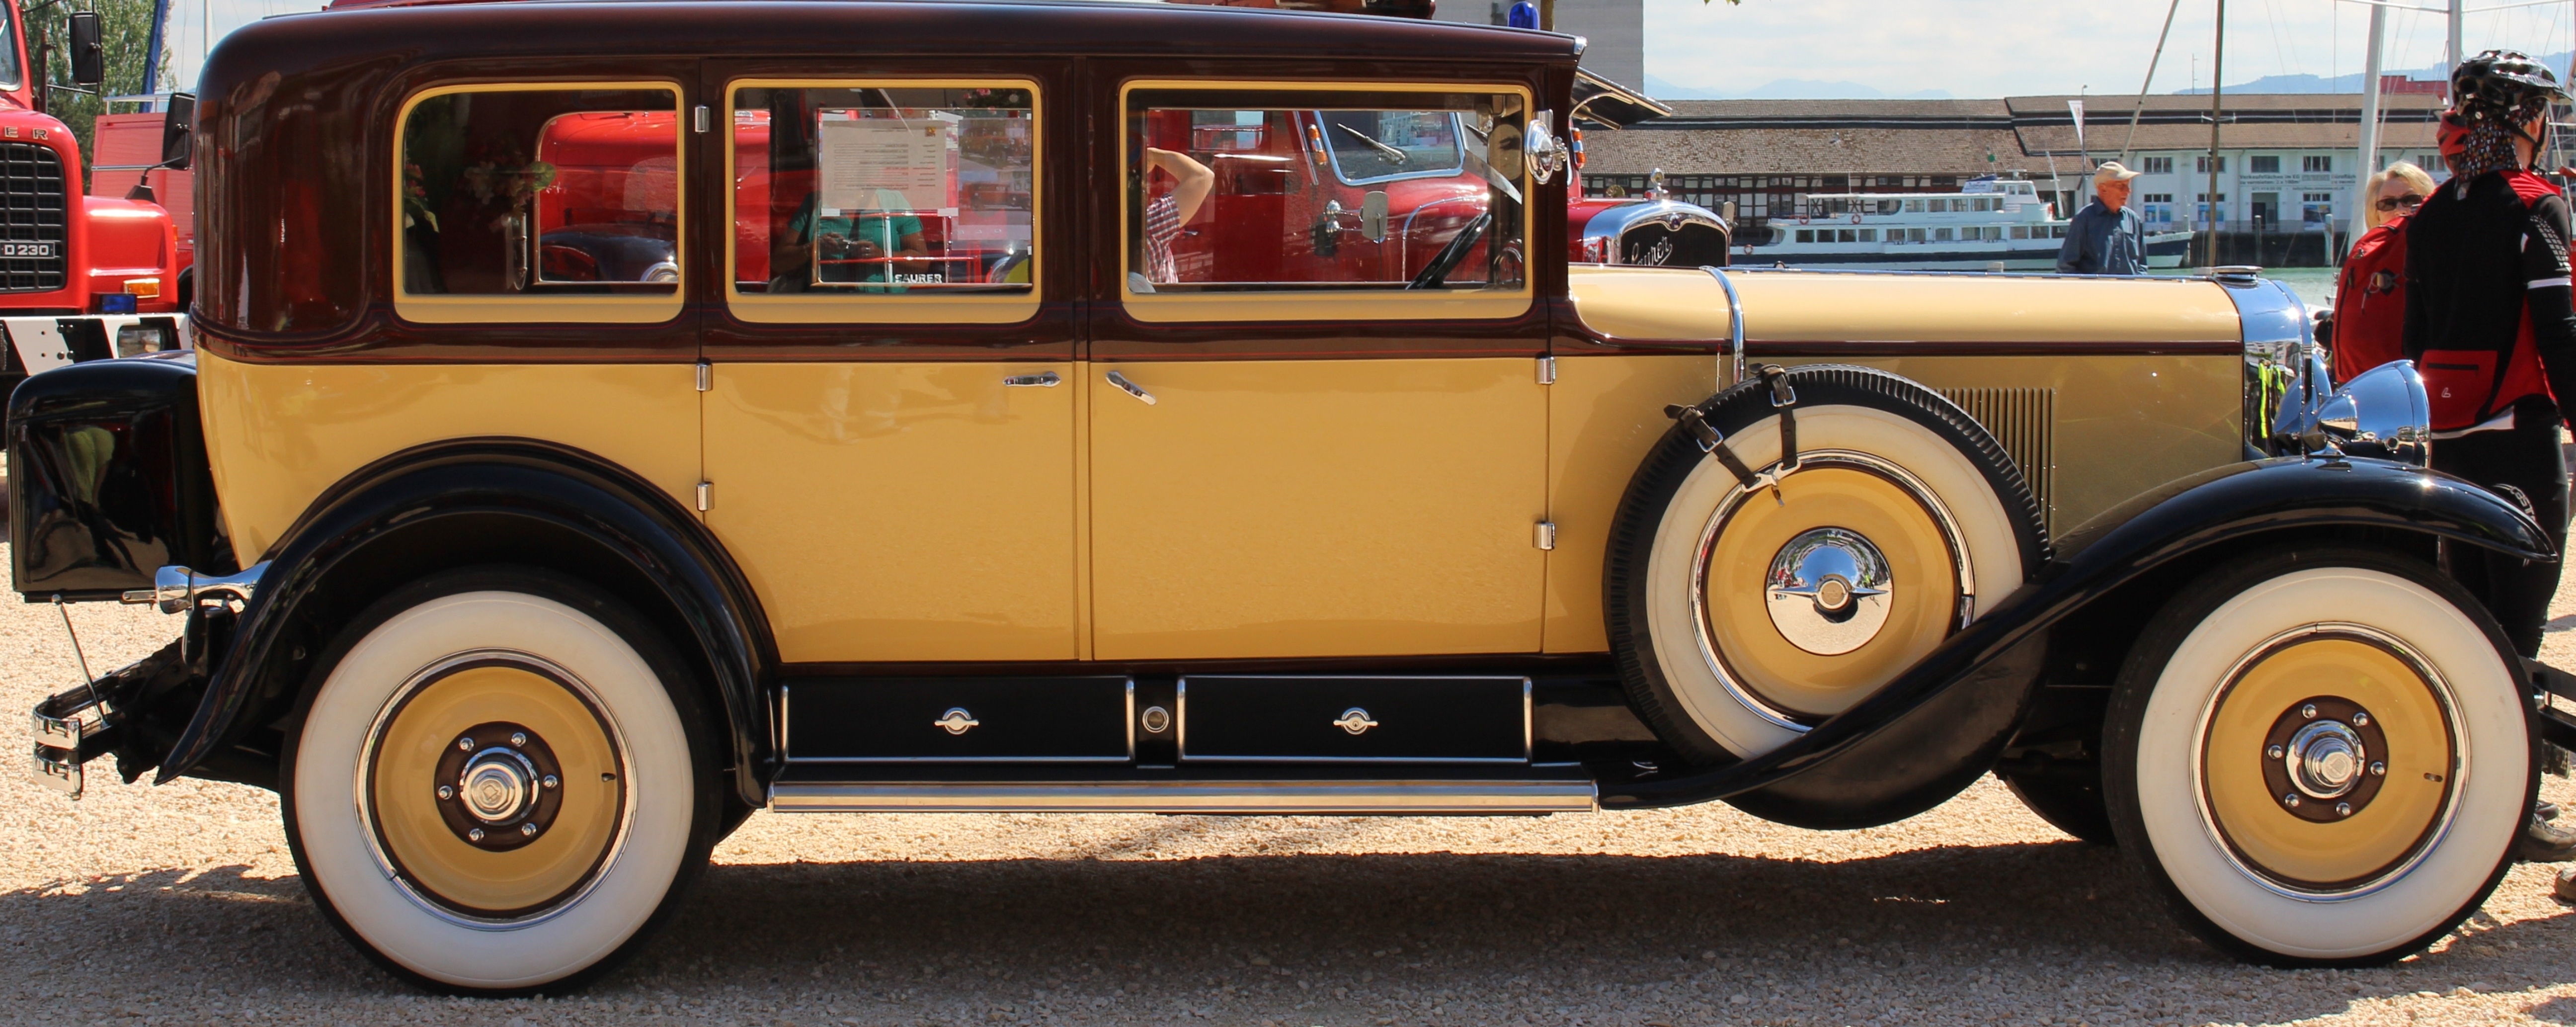
car, vehicle, auto, motor vehicle, vintage car, white wall, ford, oldtimer, classic, cadillac, maintained, mature, antique car, hot rod, land vehicle, touring car, automobile make, luxury vehicle, year built 1929